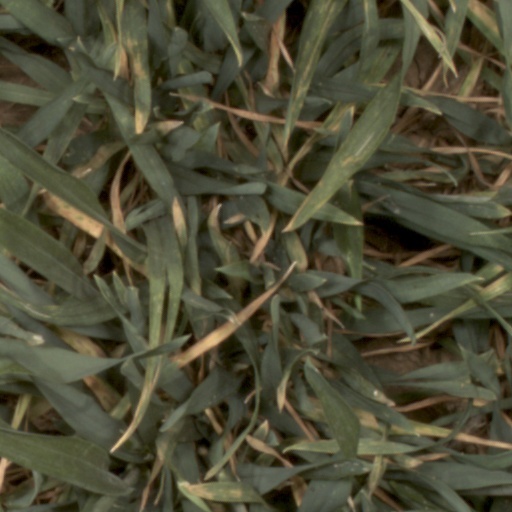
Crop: wheat